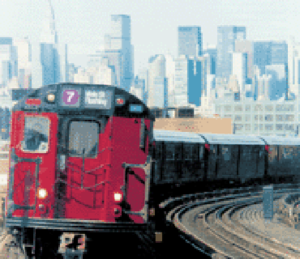
L'IRT Flushing Line est une ligne à la fois souterraine et aérienne du métro de New York qui dessert les arrondissements de Manhattan et du Queens. Elle est issue de l'ancien réseau de l'Interborough Rapid Transit Company tout comme la Broadway-Seventh Avenue Line et la Lexington Avenue Line. Elle fait donc partie de la Division A, et portait autrefois le nom de Corona Line lorsque son terminus se situait dans le quartier de Corona. Elle constitue en outre l'une des lignes principales du réseau qui donnent leur couleur aux dessertes qui les empruntent, à la fois dans Manhattan et en dehors. La ligne, dont une partie a été inaugurée en 1915 fut achevée en 1928, et comporte aujourd'hui 21 stations. Elle tire son nom du fait que son terminus Est est situé dans le quartier de Flushing, dans le Queens. Elle présente en outre la particularité de n'être empruntée par une seule desserte qui se décline sous une variante omnibus et une variante express ne s'arrêtant qu'aux stations principales.